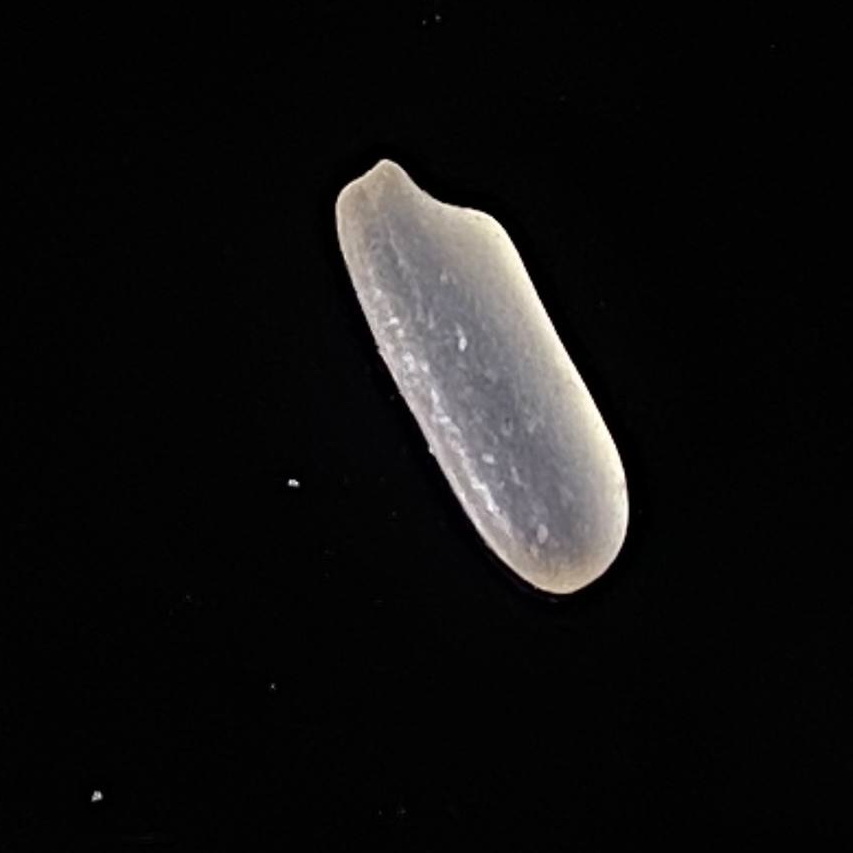
Rice variety: Jirashail